Vibeke Salicath

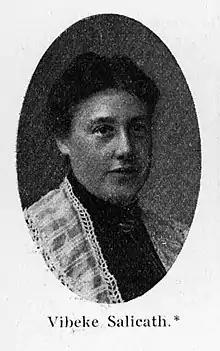
Vibeke Salicath

Vibeke Ingeborg Salicath née Frisch (1861–1921) was a Danish philanthropist, feminist and politician. From the 1890s, together with her sister Gyrithe Lemche, she was an active member of the Danish Women's Society where from 1901 she edited "Kvinden & Samfundet".